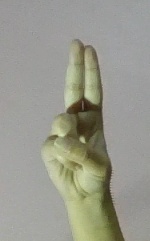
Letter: taa